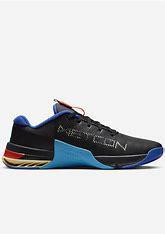
Brand: Nike
Model: Metcon 8